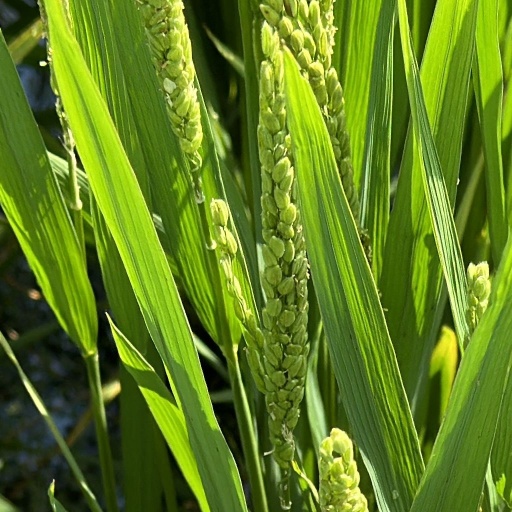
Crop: rice